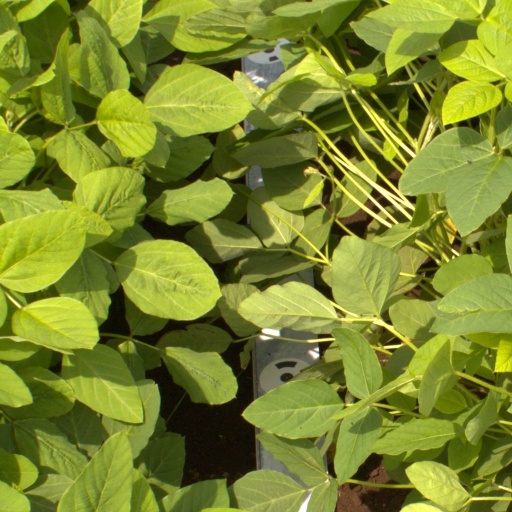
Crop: soybean